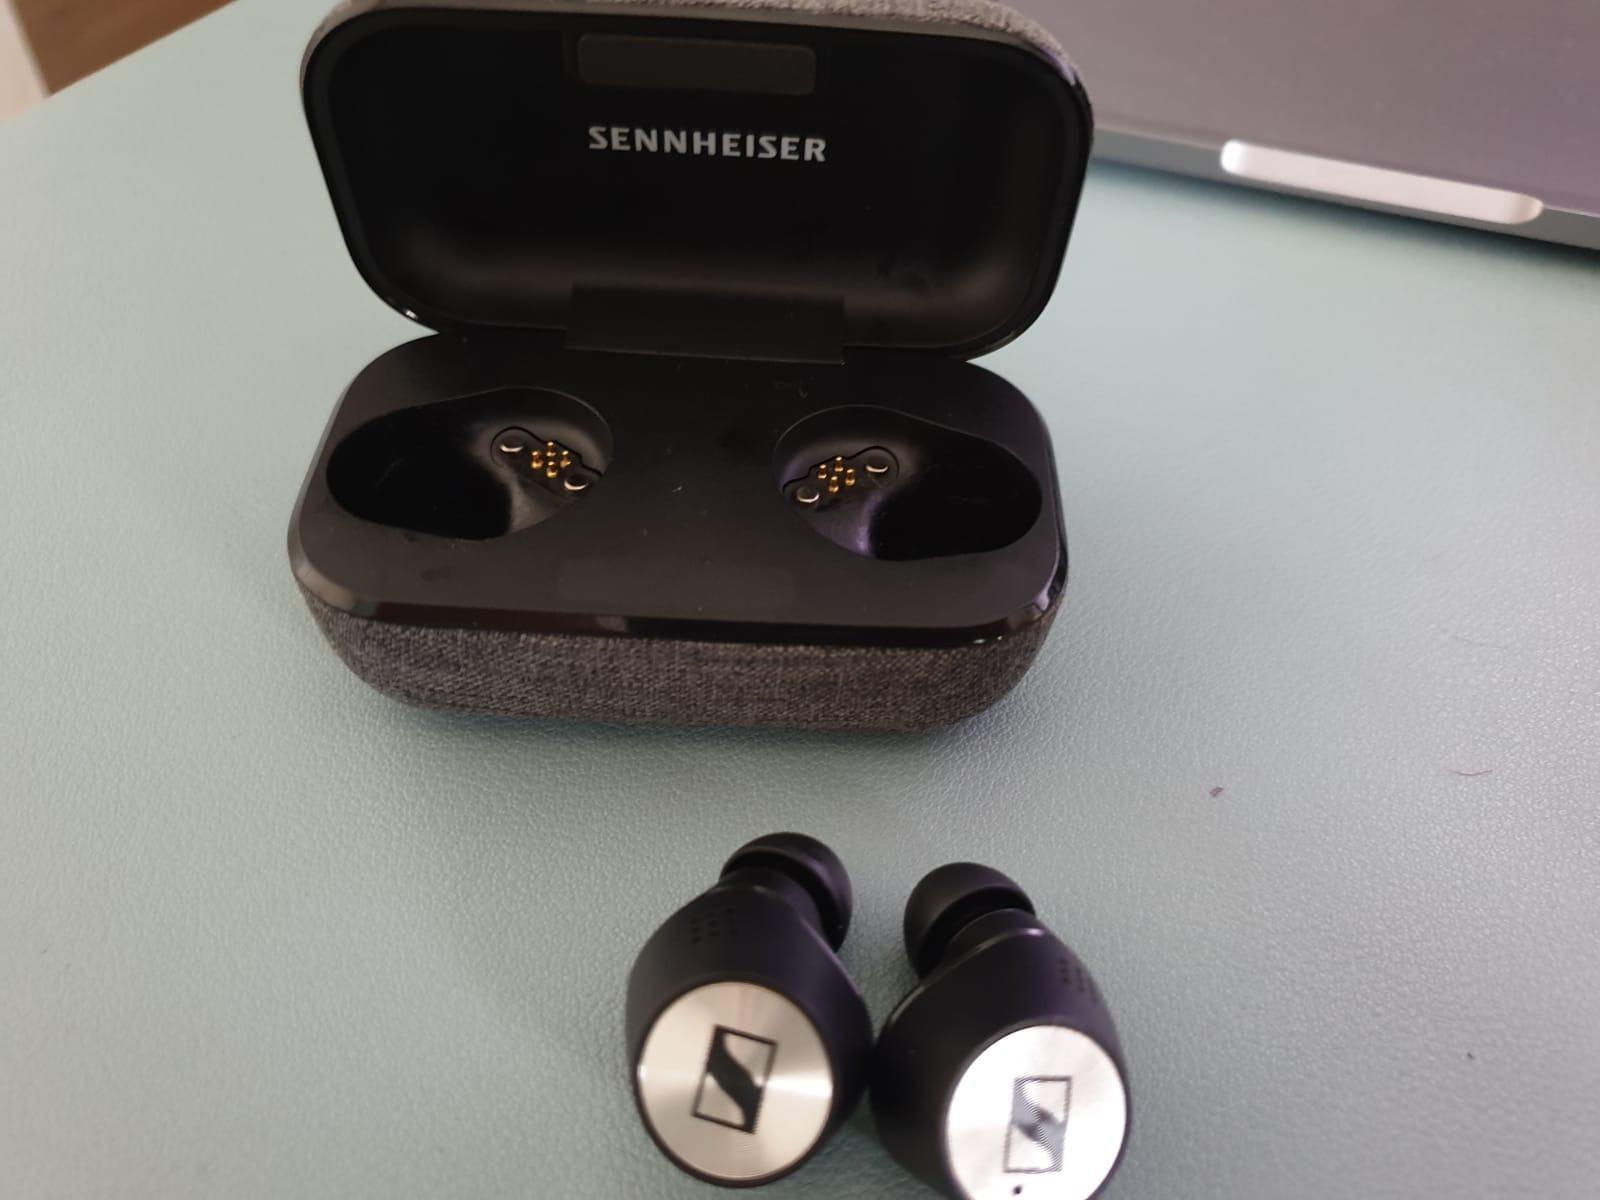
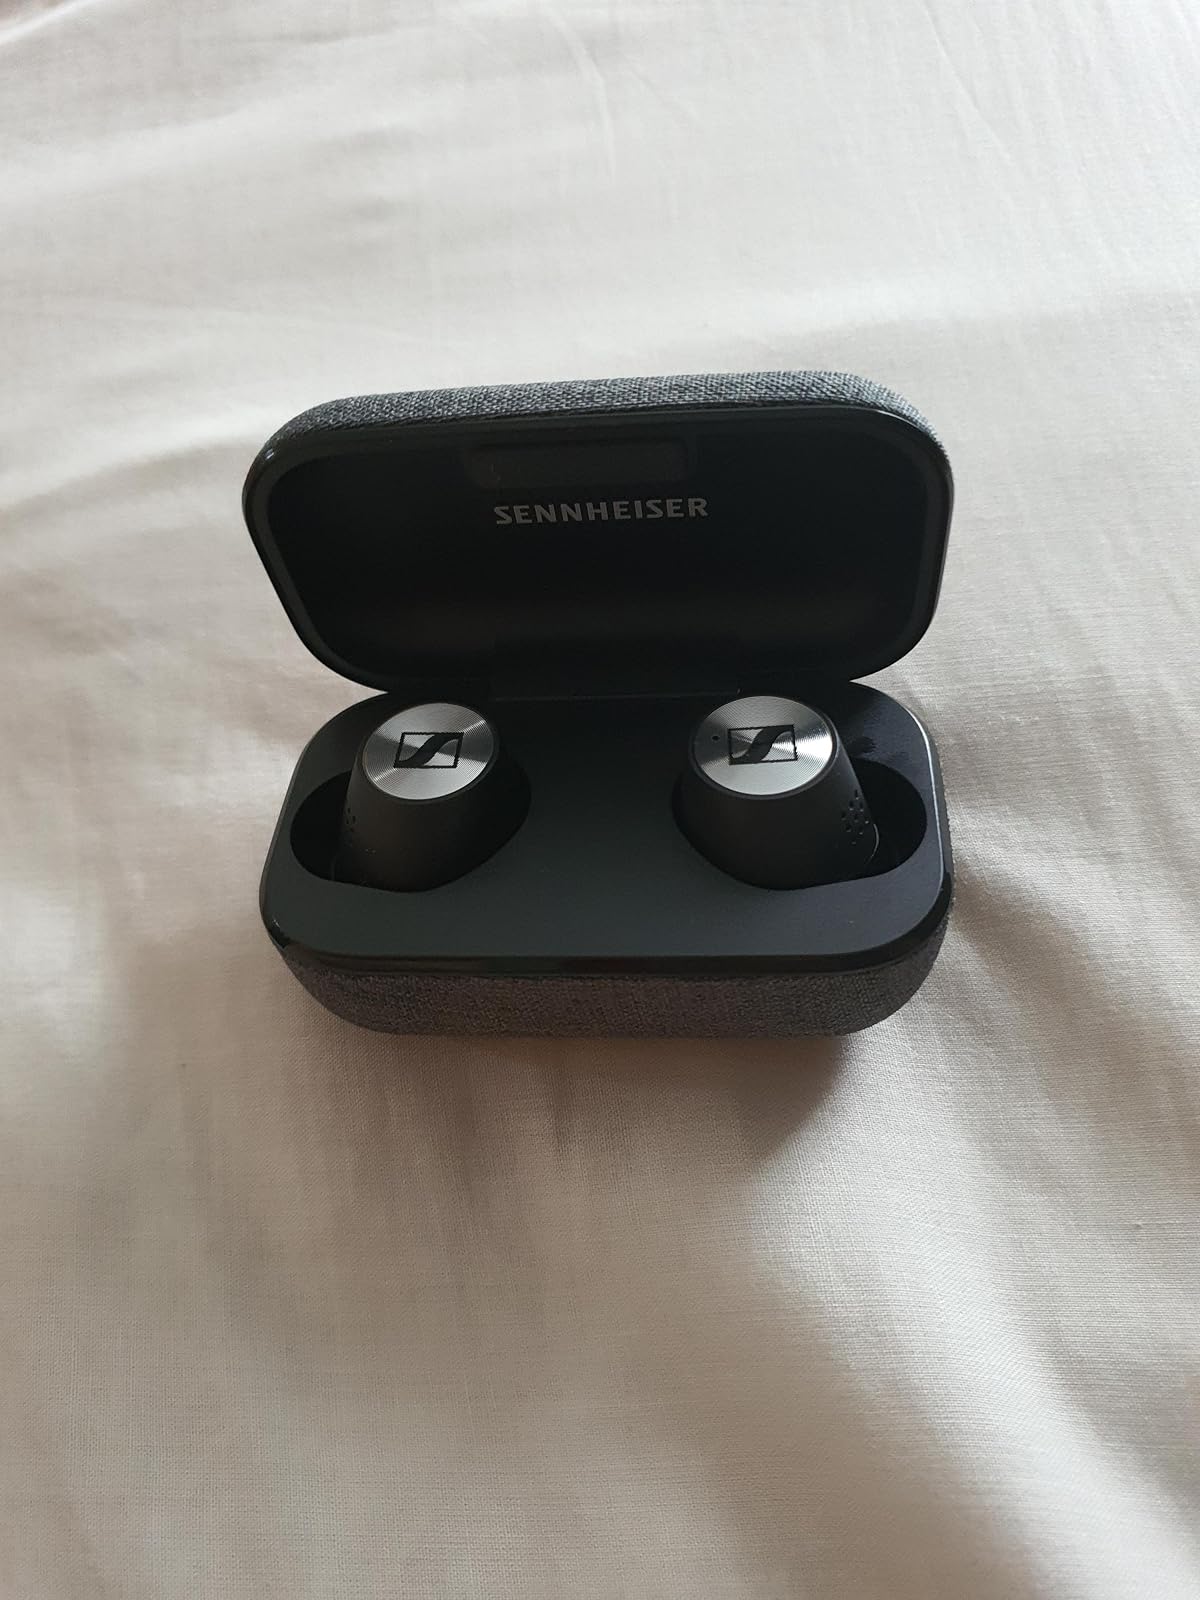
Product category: earbuds
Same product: yes